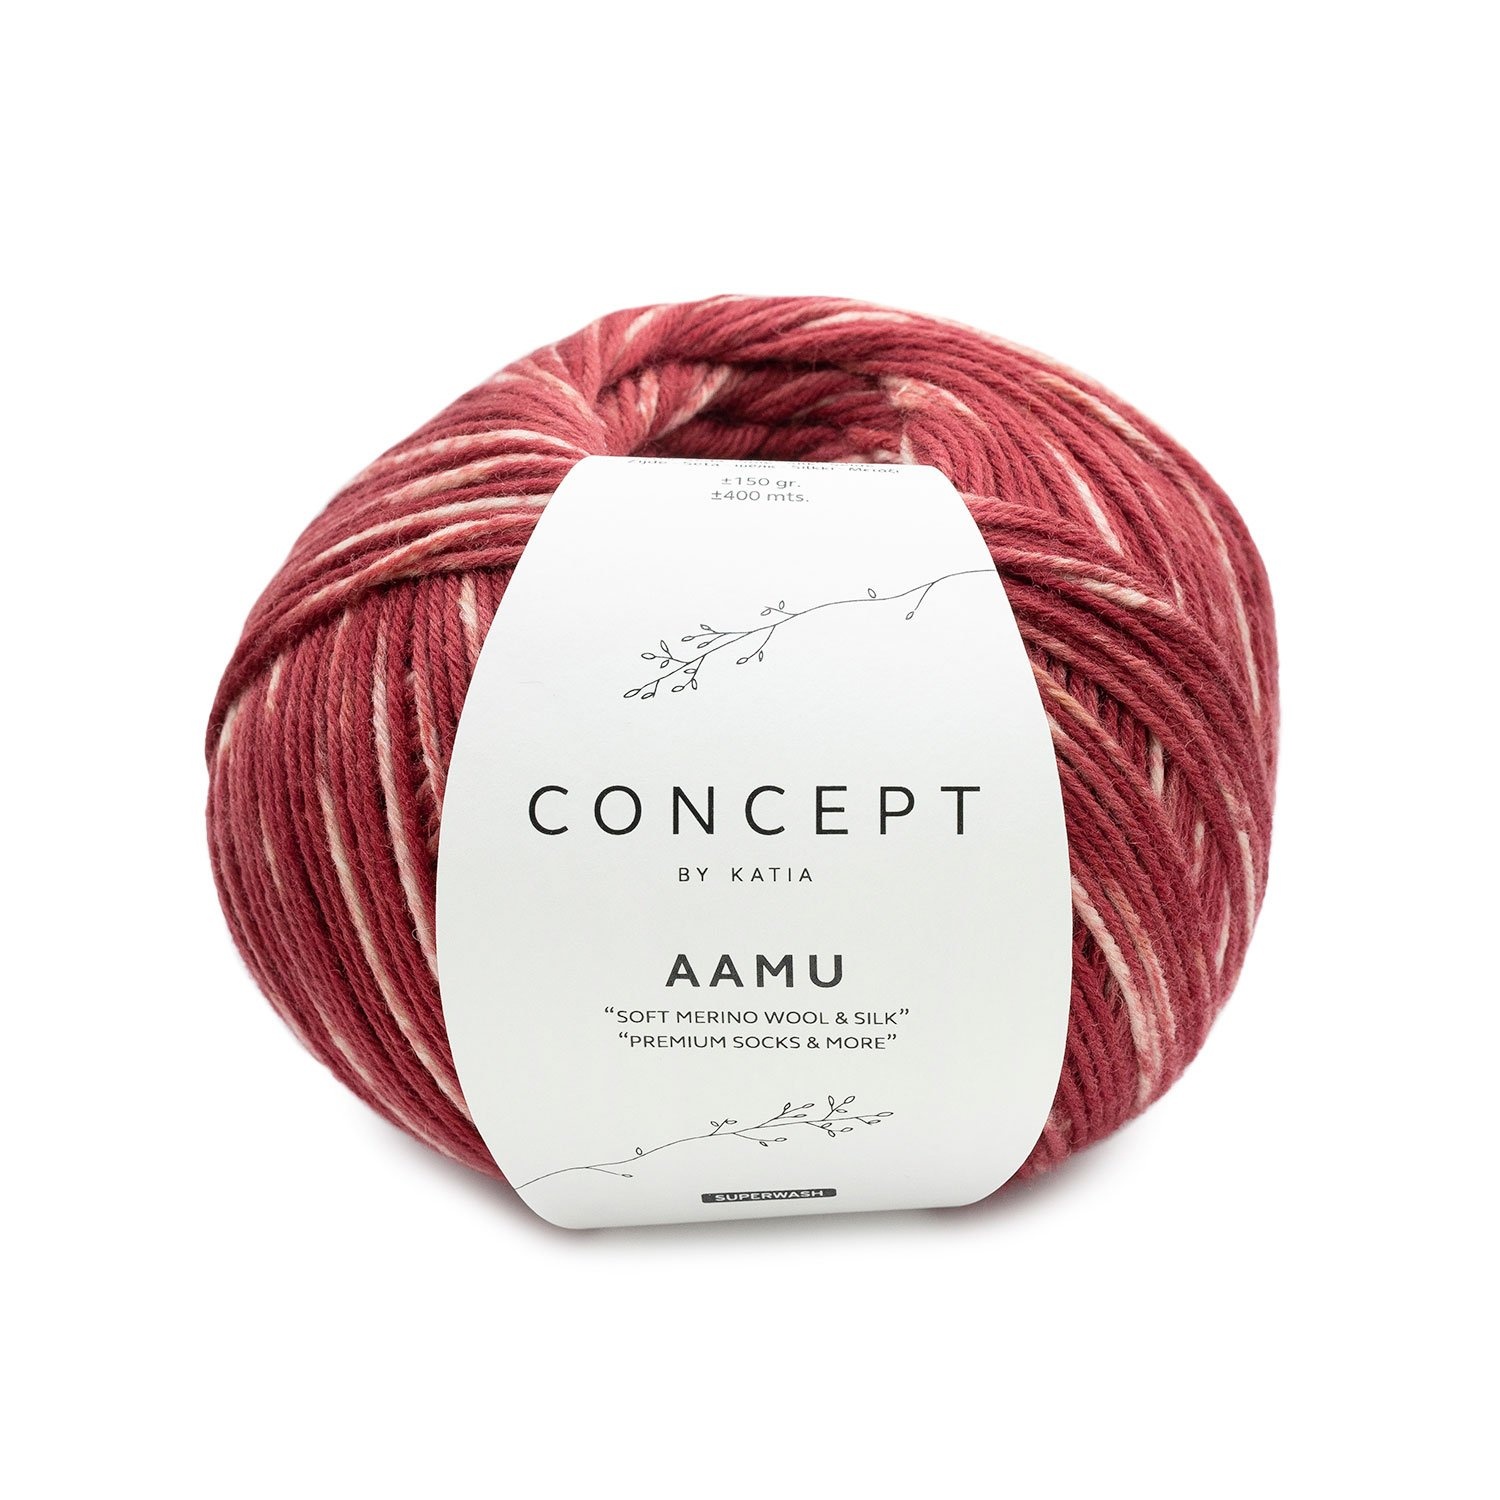
Katia Aamu Socks 304
Brand: Katia Filati
Lana Katia Aamu di Concept Katia è un filato meraviglioso per calze, da lavorare con i ferri 3-4. Colori meravigliosi stampati con un effetto delavé su una base a 6 capi. La percentuale in seta lo rendono un filato perfetto per realizzare calze eleganti e confortevoli, di altà qualità Colore: 304 Gomitolo: 150 grammi per 400 metri Composizione: 55% Merino Superwash - 25% Poliammide - 20% Seta Ferri da 3-4 mm Campione: 10x10cm circa 24 maglie x 36 ferri. Lavabile in lavatrice a 40°C. No asciugatrice.
Category: Arts & Entertainment > Hobbies & Creative Arts > Arts & Crafts > Art & Crafting Materials > Crafting Fibers > Yarn